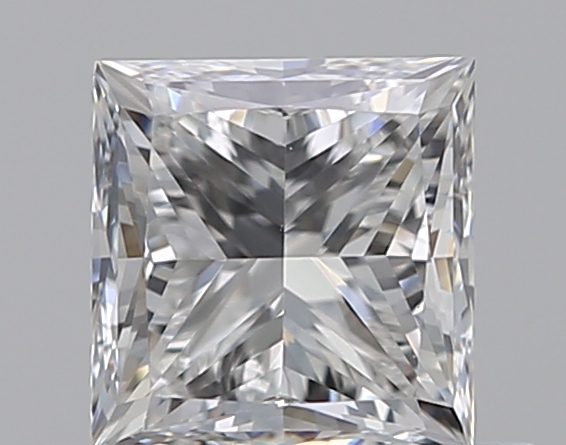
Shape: princess
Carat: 0.59
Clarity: VVS2
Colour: F
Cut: VG
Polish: EX
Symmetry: VG
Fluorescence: F
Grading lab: GIA
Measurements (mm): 4.47 x 4.33 x 3.29